Silver Horn

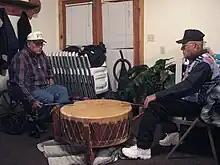
Mac Silverhorn (Comanche), grandson of Silver Horn, drumming with friend at Redstone Baptist Church

Silver Horn's works are still shown regularly and an extensive collection of them is held in the permanent collection of the Museum of New Mexico (MNM). In 1995, a large traveling exhibit featuring works from the MNM and the private collection of his great-niece, Jeri Ah-be-hill, selected by the Smithsonian Museum of Natural History, toured the United States. Ah-be-hill was a noted expert on Native American clothing and both of her daughters, Teri Greeves and Keri Ataumbi are known for their beadwork and jewelry designs. Silver Horn taught his great-nephew, Stephen Mopope how to paint on hides. Mopope went on to become one of the Kiowa Six. Today many of his family members are artists. His grandsons James, Dutch, and Max Silverhorn are all known for their German silver work, beadwork, and featherwork. His great-granddaughter, Katherine Dickerson is a Kiowa beadworker, German silver worker, and moccasin maker. Another grandson, Art "Haungooah" Cody, married into the Santa Clara pueblo in New Mexico and became an award-winning potter. Art's son, Dean Haungooah continues in that tradition.